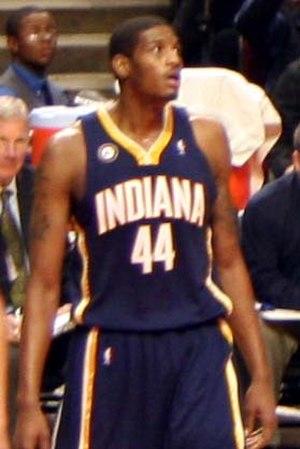
Solomon Jones III est un basketteur américain évoluant aux postes d'ailier fort et de pivot.